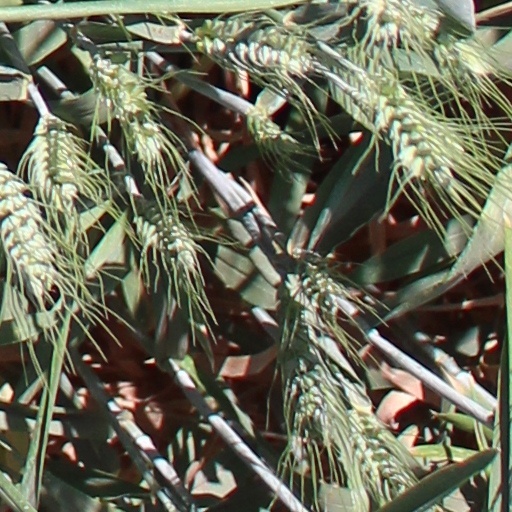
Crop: wheat